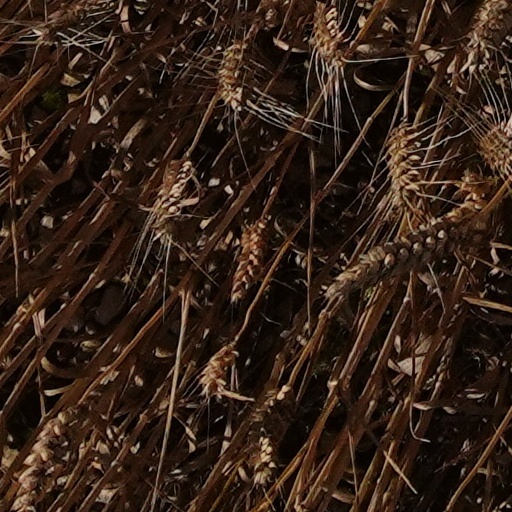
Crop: wheat